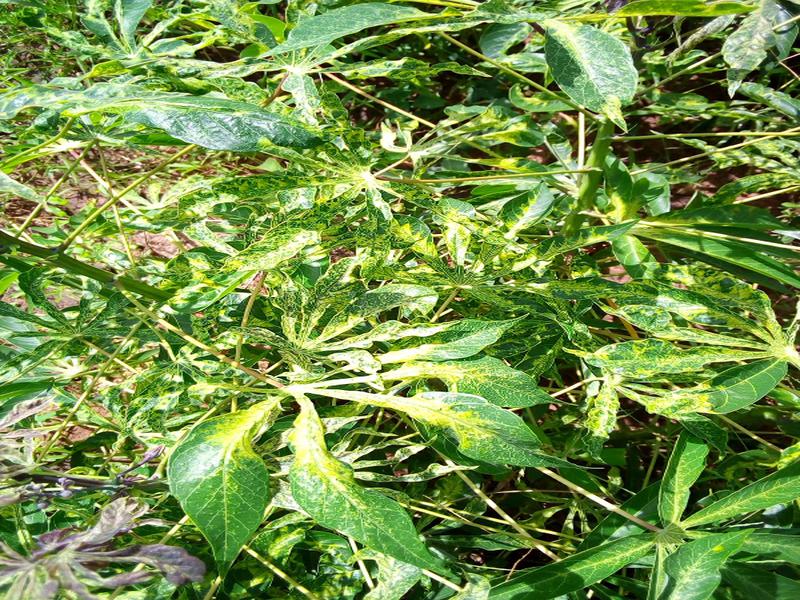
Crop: cassava
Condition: mosaic_disease